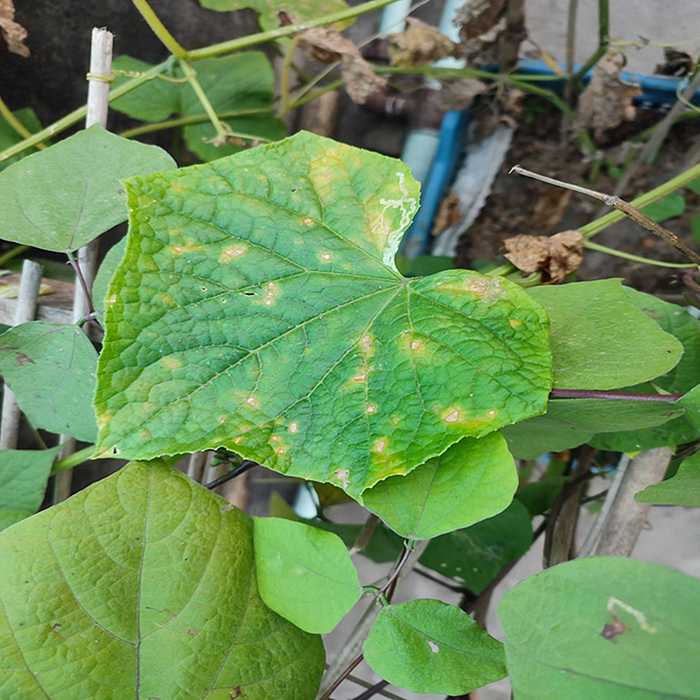
Plant: Cucumber
Label: Downy mildew